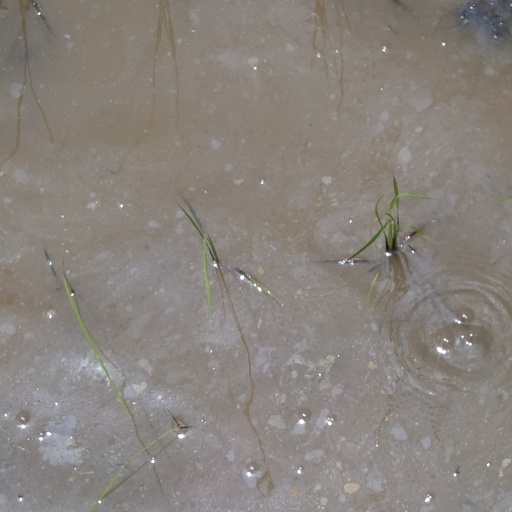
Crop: rice